Himalayas

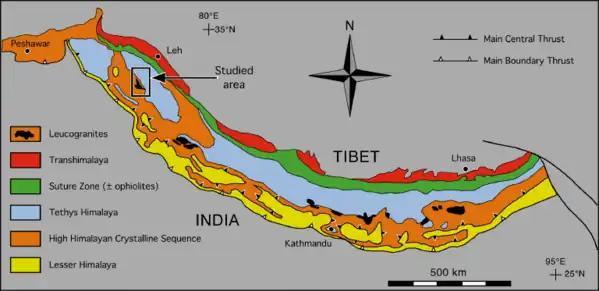
The Indus-Yarlung suture zone, shown in green, separates the Himalayas from the Transhimalaya

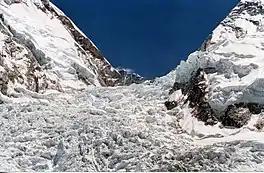
Icefall on Khumbu Glacier

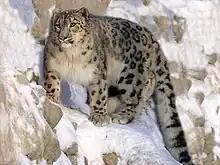
Snow leopard

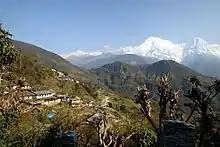
View of Ghandruk village in Nepal

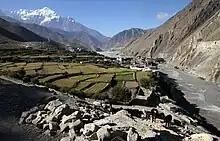
View of Kagbeni village in Nepal

Tectonics, the recurring physical changes that affect the arrangement of the Earth's crust, and plate tectonics, the movement of large regions of the Earth's crust in the manner of planar rigid bodies, are key to understanding the formation of the Himalayas. The Earth's crust rests directly on its mantle. Tectonic plates, comprising the crust and the upper portions of their underlying mantle, are moved around by convection in the asthenosphere. The oceanic crust, found beneath oceans, is, on average, 7 km thick. It is created from upwelling magma at mid-ocean ridges and predominantly consists of basalt, the principal igneous rock on Earth. In contrast, the continental crust underlying dry land has an average thickness of 35 km and is rich in silica, which is less dense than basalt. It makes the continental tectonic plates more buoyant than the oceanic.